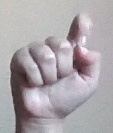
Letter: fa